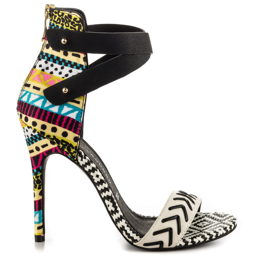
also by laundry for $79.99 make a bold statement in a graphic heel with these bad boys .